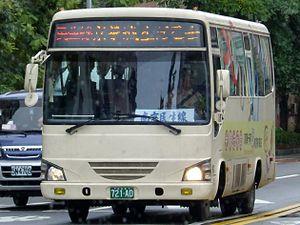
Isuzu Motors Ltd., est un constructeur automobile japonais spécialisé essentiellement dans la production de véhicules utilitaires 4x4, et de camions de poids légers.